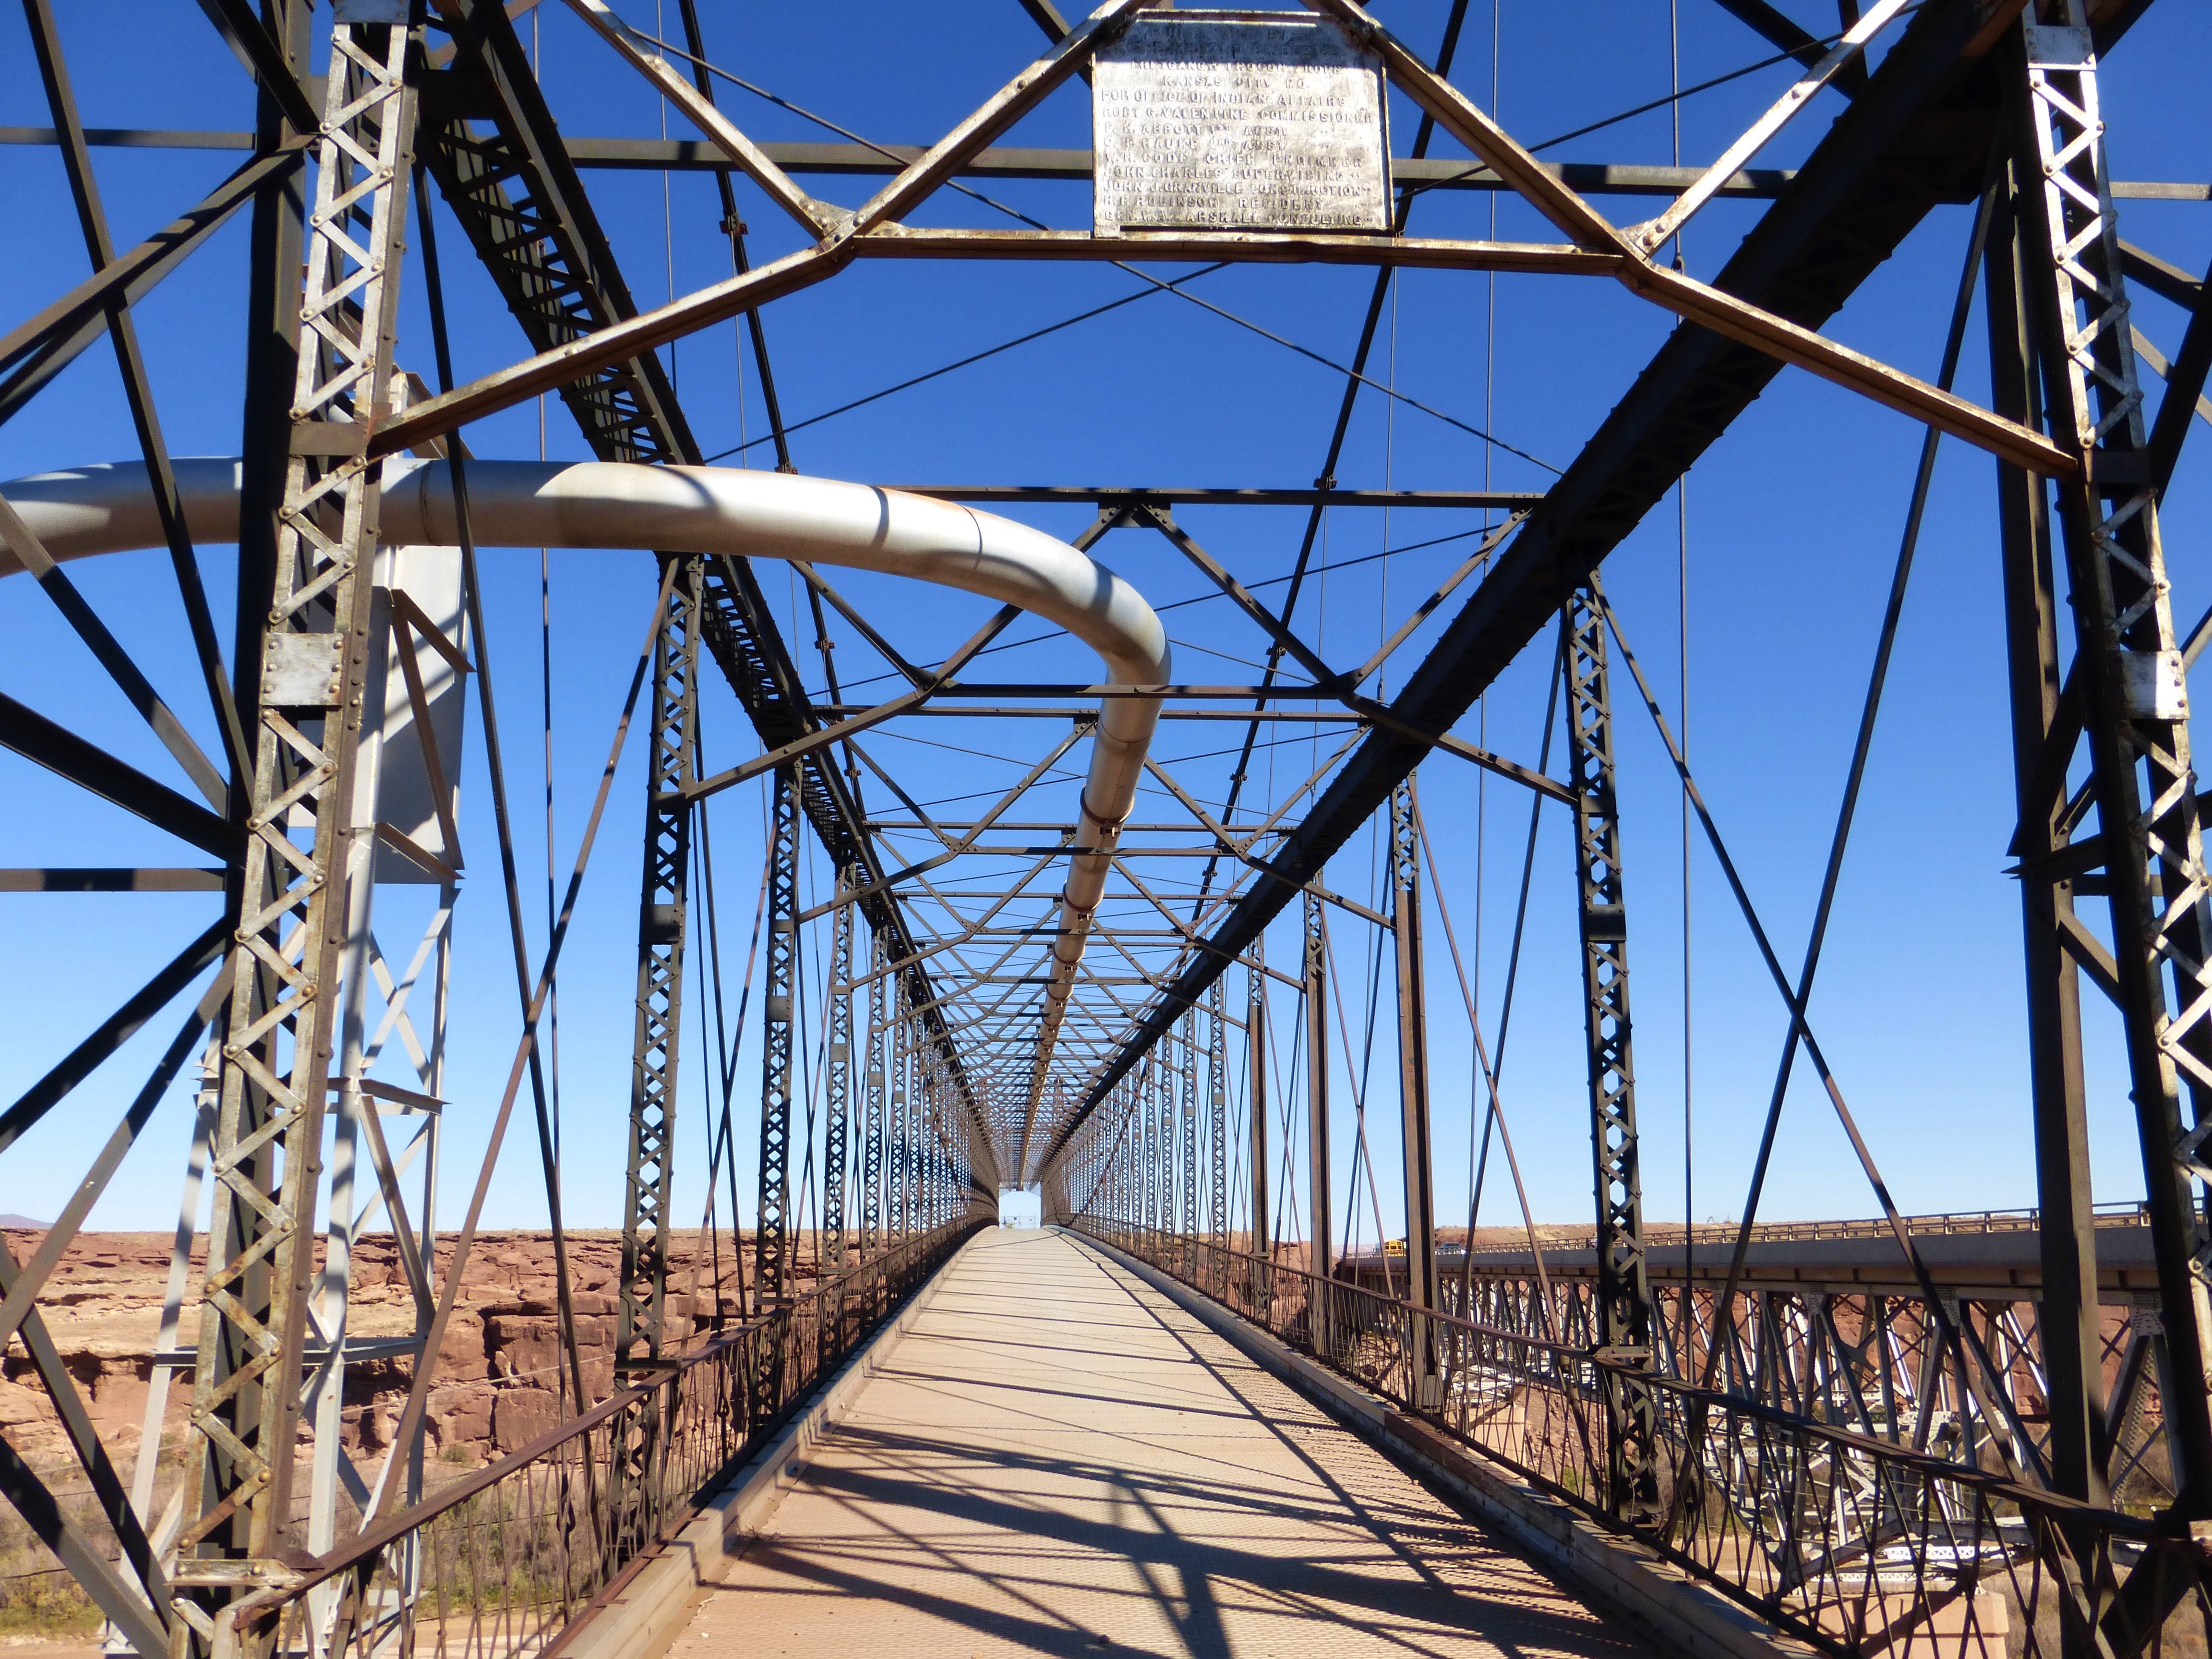
structure, bridge, desert, tower, mast, usa, electricity, roller coaster, arizona, truss bridge, amusement ride, nonbuilding structure, outdoor structure